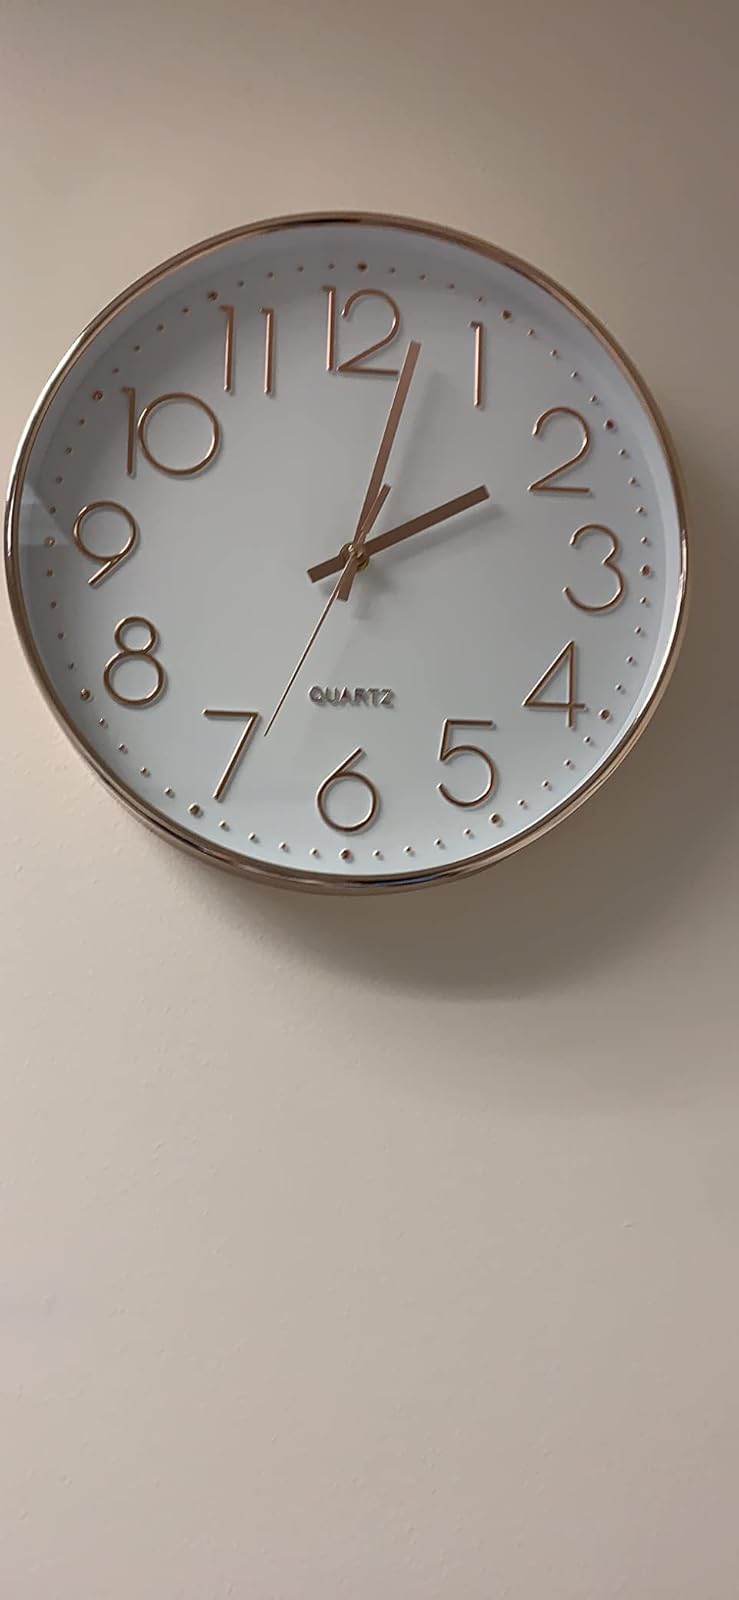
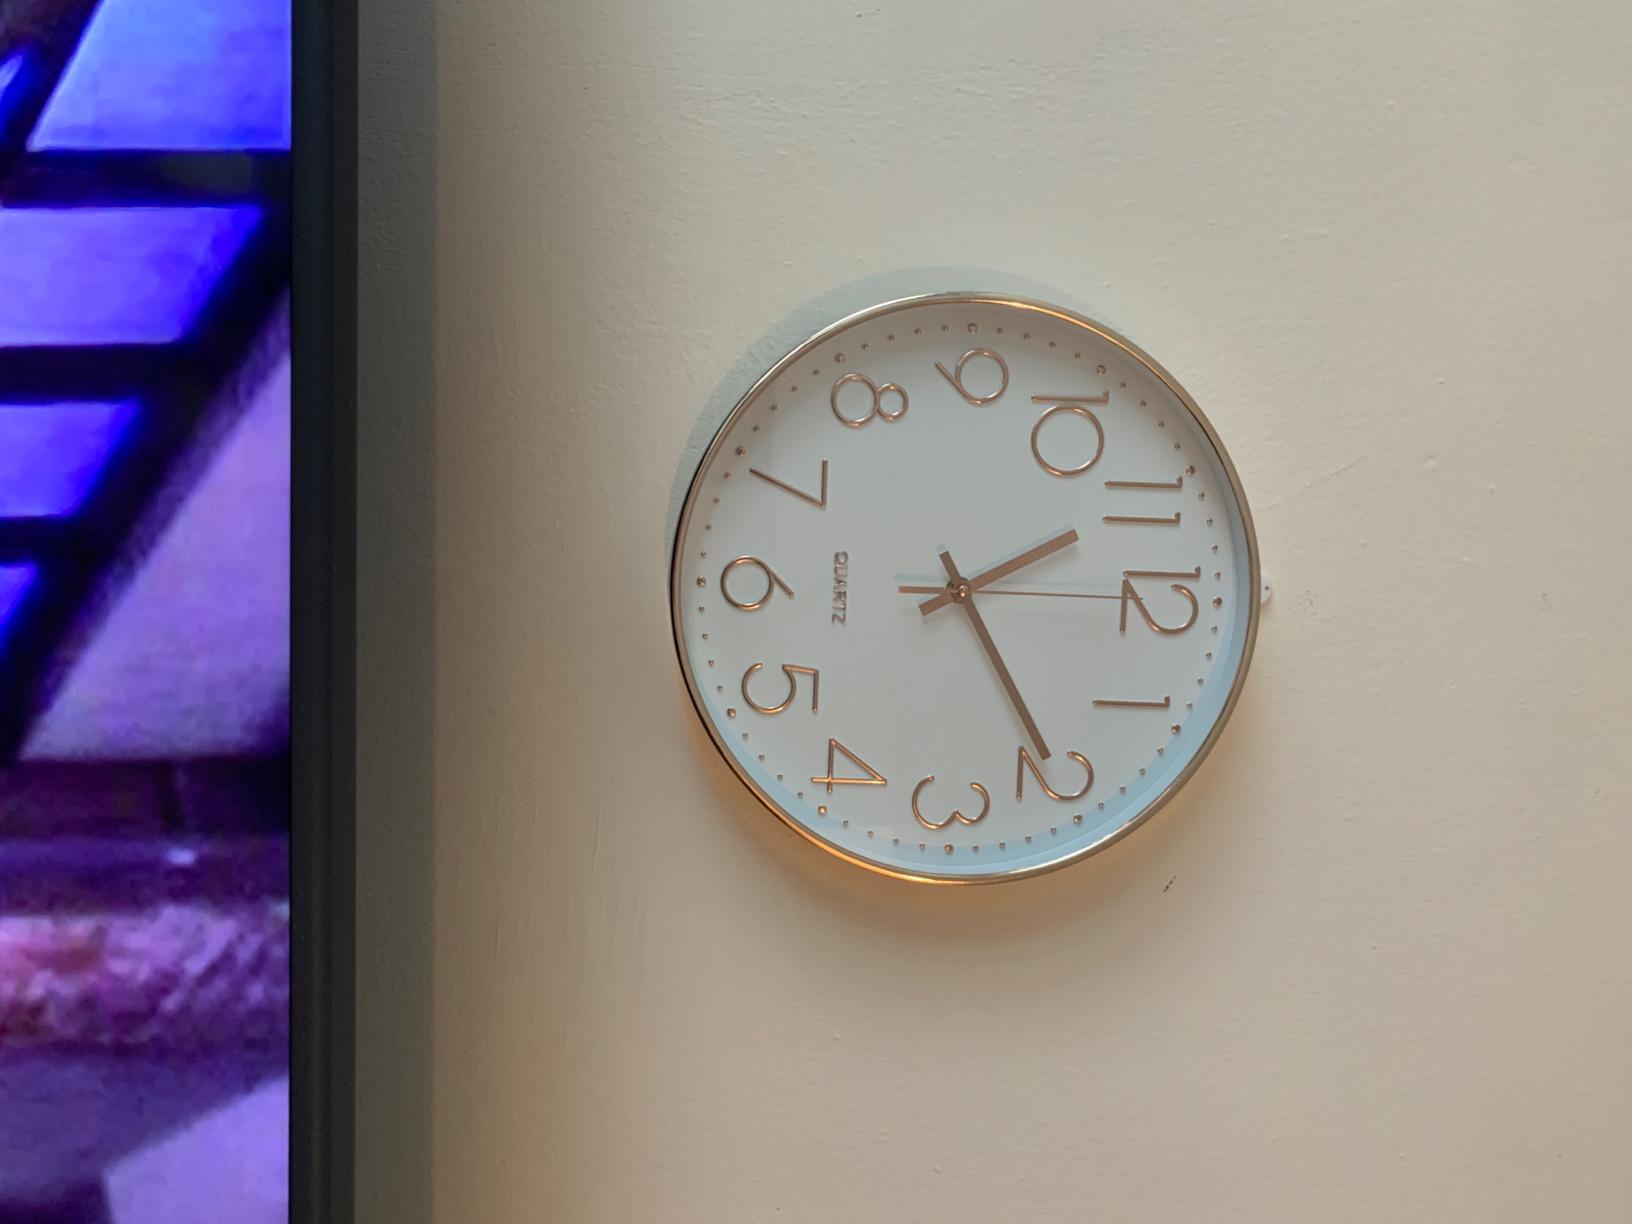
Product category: clock
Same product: yes